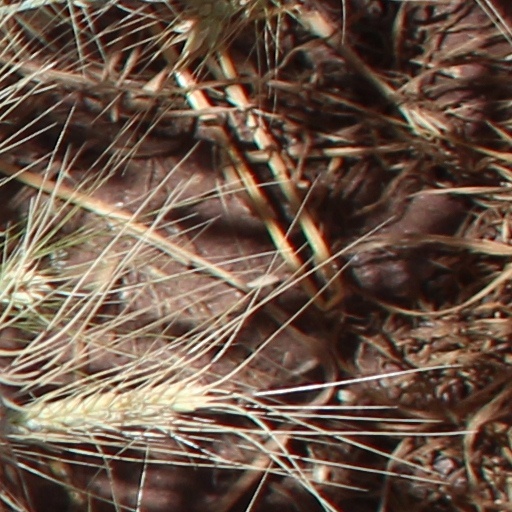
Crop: wheat